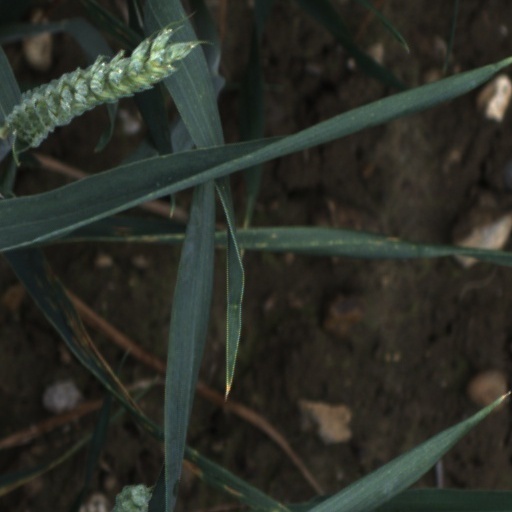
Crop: wheat